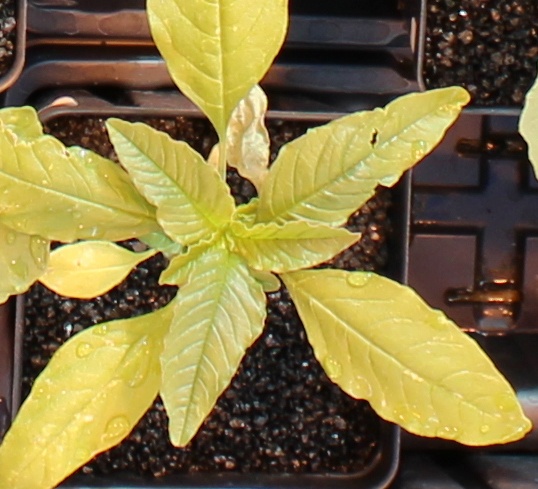
Label: Waterhemp